Plaza de España (Santa Cruz de Tenerife)

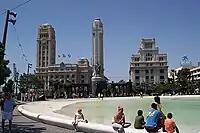
Plaza de España

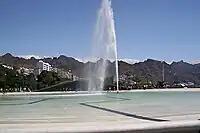
Artificial lake

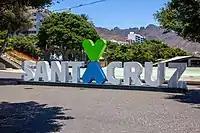
Tourist sign

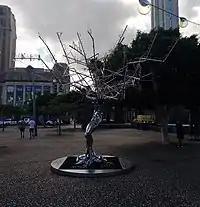
Sculpture titled "Lo llevo bien".

Plaza de España (lit. "Spain Square"), is the largest square in the city of Santa Cruz de Tenerife and the Canary Islands (Spain). The square is located in the centre of town, 1.4 km north of the Auditorio de Tenerife. This square is considered one of the "main squares" of the island of Tenerife, together with the Plaza del Cristo de La Laguna in San Cristóbal de La Laguna and the Plaza de la Patrona de Canarias in Candelaria. It hosts an artificial lake fountain, a work of Swiss architects Herzog & de Meuron.